Delage

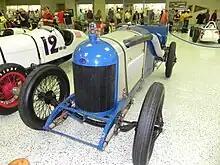
The Delage Type Y used by René Thomas to win the 1914 Indianapolis 500.

In 1908, the success enabled the development of the factory and entry into more Grand Prix races. That year, racing success returned: Delage won the "Grand Prix des Voiturettes" held 6 July. This event, six laps of the Dieppe Grand Prix circuit, saw 47 starters. Delage fielded three cars: a pair with De Dion-Bouton twins, driven by Thomas and Lucas-Bonnard, and a radical one-cylinder (built by Nemorin Causan) in the hands of Delage dealer Albert Guyot. Guyot won at an average , not needing to stop for fuel. All three Delages finished this time, Thomas the quickest of the two-cylinder cars, while the team also took home the regularity prize. These good results contributed to total sales exceeding 300 cars for the year.